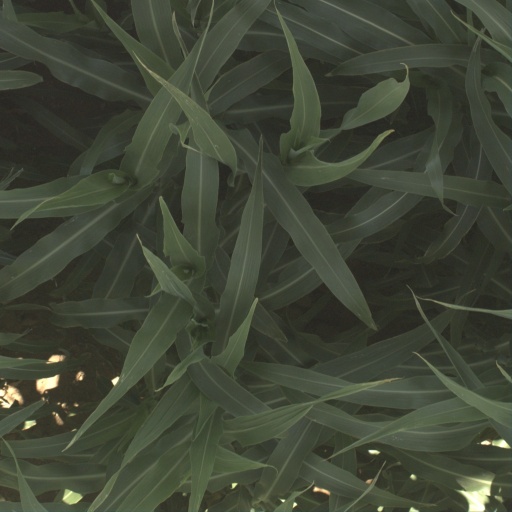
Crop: sorghum